Amitzur Shapira

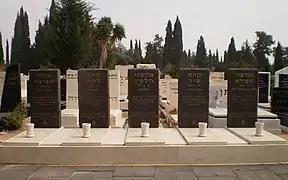
Amitzur Shapira's gravesite, Kiryat Shaul cemetery

Amitzur Shapira was born in Mandatory Palestine and was a resident in Herzliya. For many years, he served as a teacher and educator at the Wingate Institute. Shapira was married with four children.